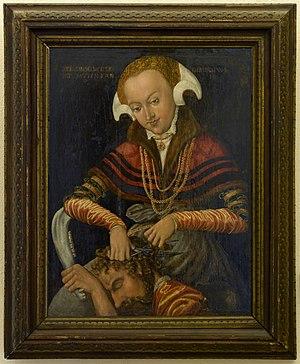
Dalila coupant les cheveux de Samson MNR362-Moulins
Le Maître HB à la tête de griffon est un peintre actif en Saxe entre 1528 et 1550. Il est l’auteur d'une dizaine de tableaux identifiés à partir de son monogramme.
Les MNR ou Musées nationaux récupération désignent les œuvres d'art - peintures, dessins, sculptures, objets d'art - provenant du pillage culturel commis par les Allemands pendant l'occupation et inscrites, à l'issue des opérations de récupération artistique, sur un inventaire spécifique - strictement distinct de l'inventaire des collections nationales. Une partie de ces œuvres provient des spoliations antisémites commises par les nazis, notamment par les services Einsatzstab Reichsleiter Rosenberg ou Möbel-Aktion. Les MNR provenant de spoliations sont restituables à leurs légitimes propriétaires.
Dalila est l'un des personnages féminins de la Bible. Elle fait partie des figures féminines fatales de la religion juive car elle est sollicitée afin de soutirer le secret de sa force à Samson qui l'aime. Le récit biblique se trouve dans le Livre des Juges, au chapitre 16.